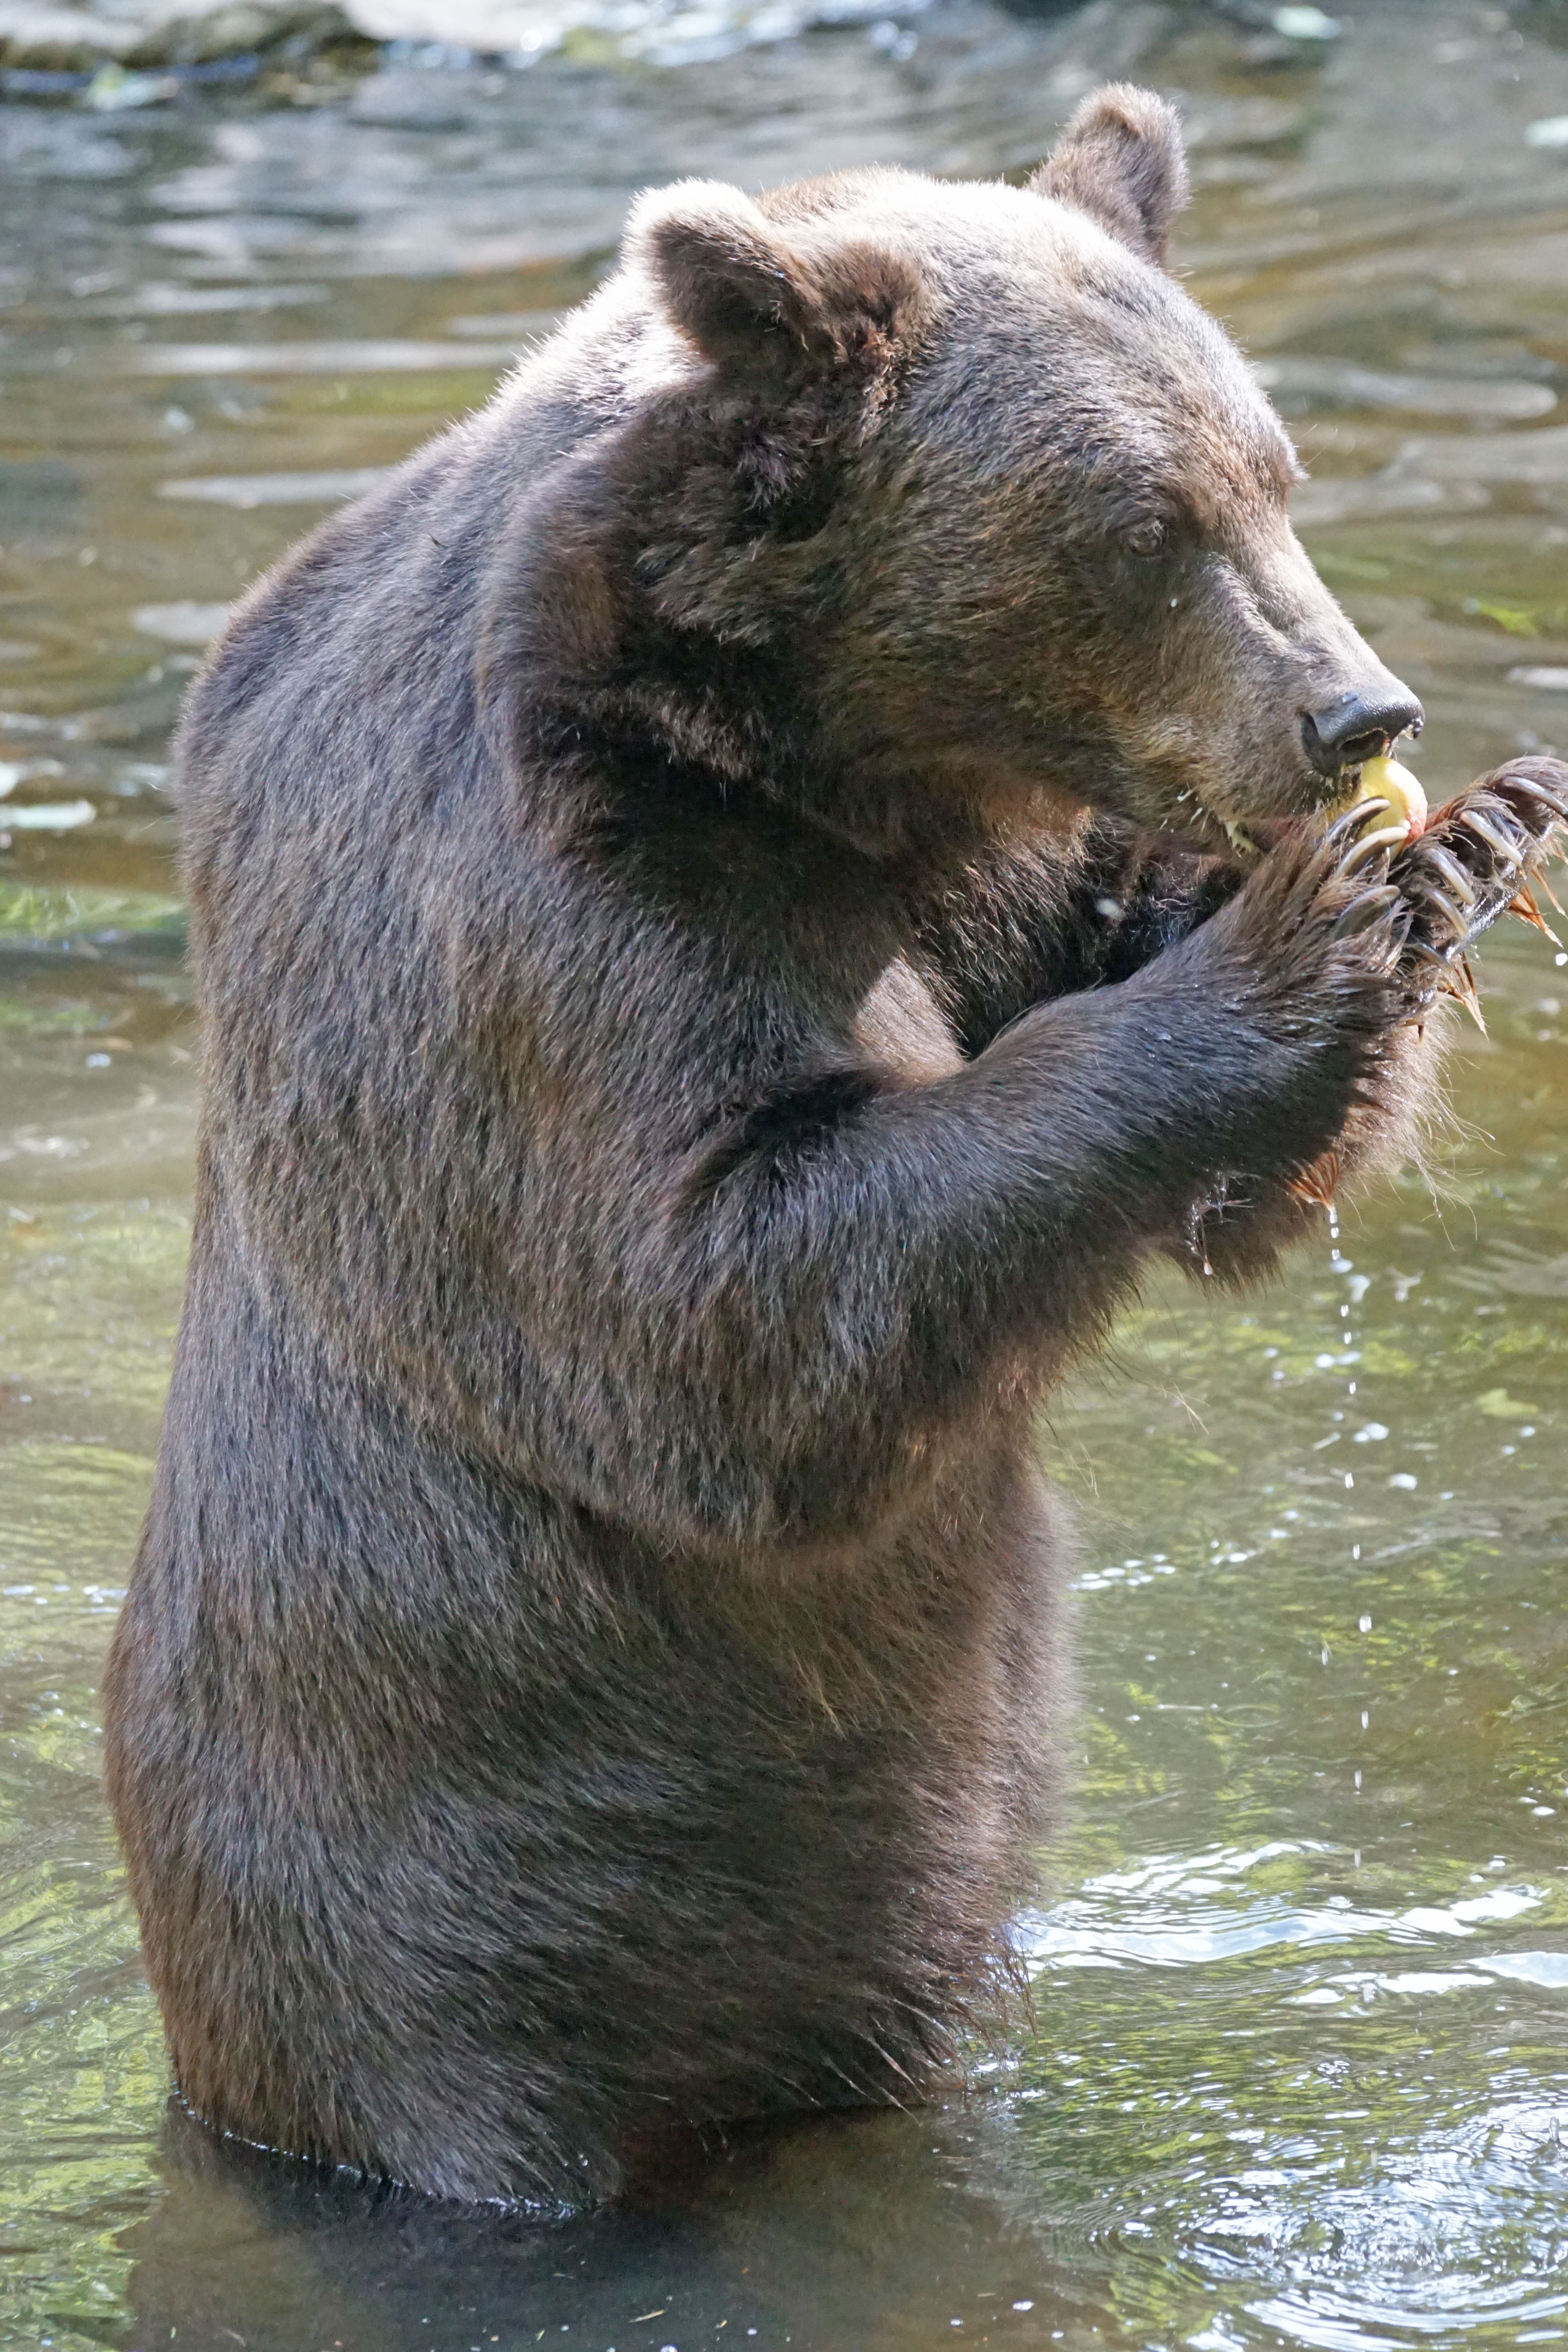
bear, wildlife, zoo, food, mammal, fauna, brown bear, vertebrate, otter, wildlife park, grizzly bear